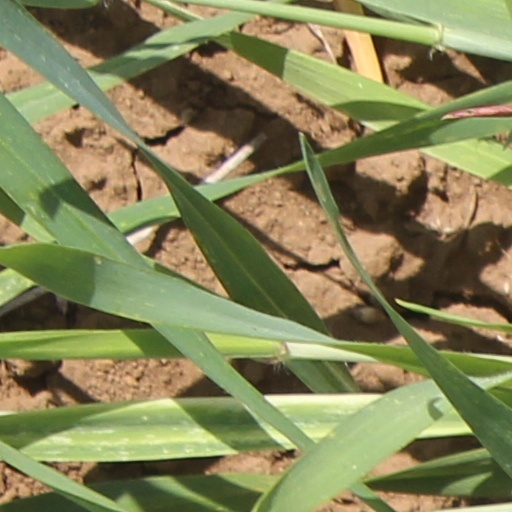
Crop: wheat